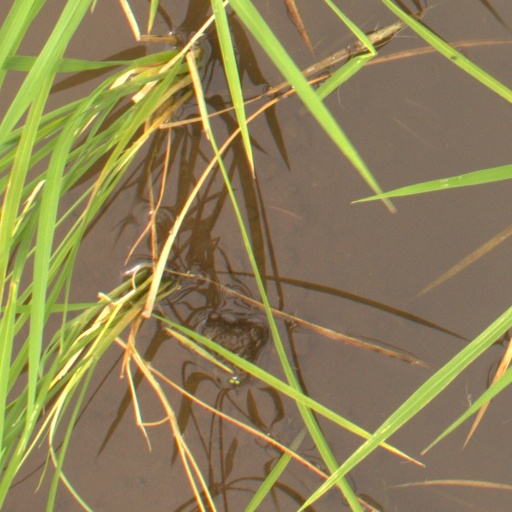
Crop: rice